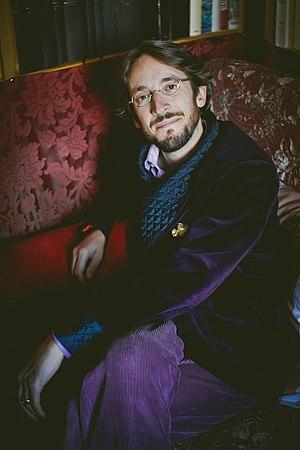
Neo par Noémie Kadaner
Nicolas d’Estienne d’Orves est un écrivain et journaliste français né le 10 septembre 1974 à Neuilly-sur-Seine.